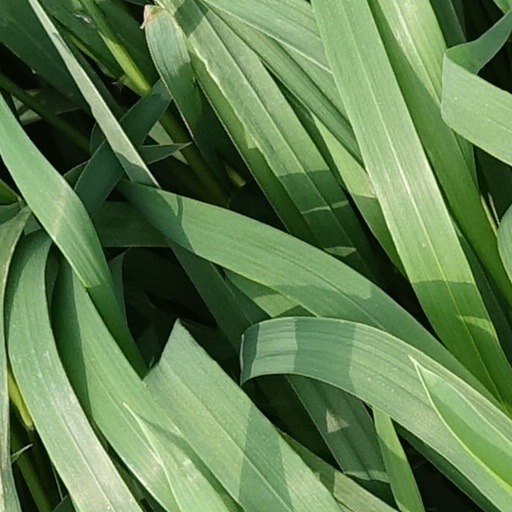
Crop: wheat